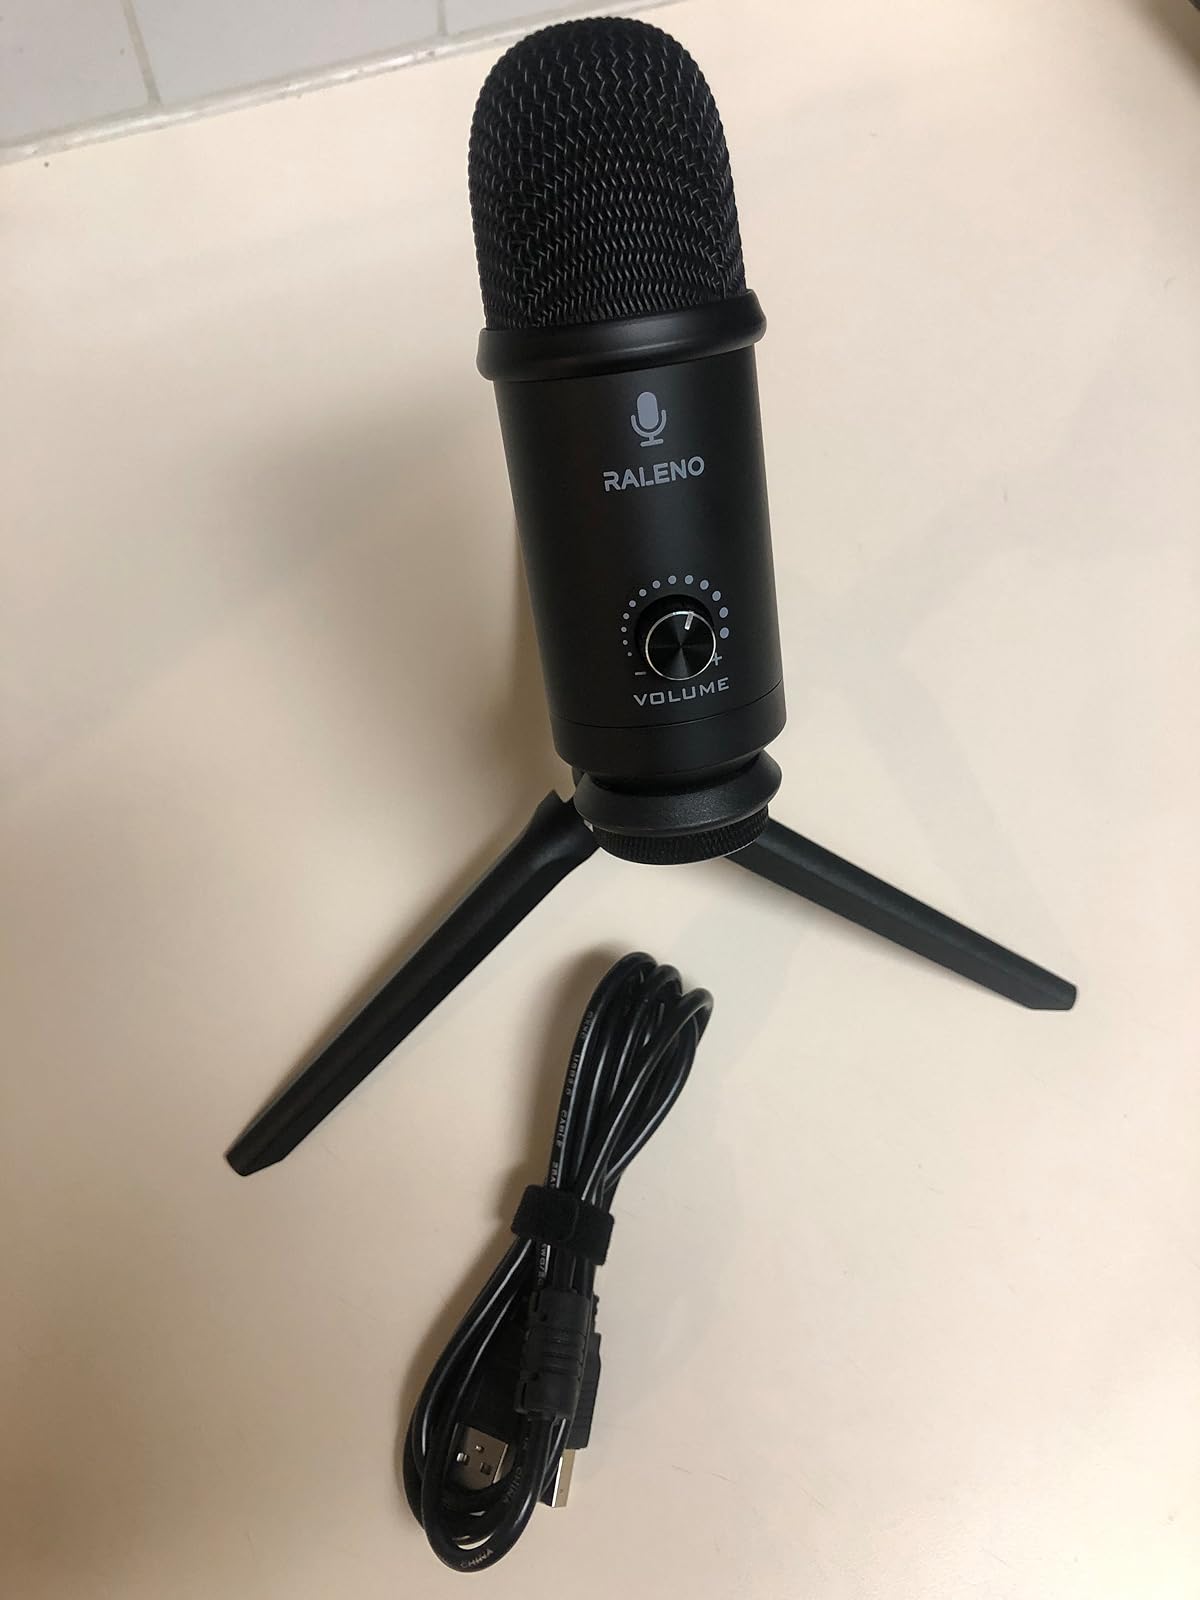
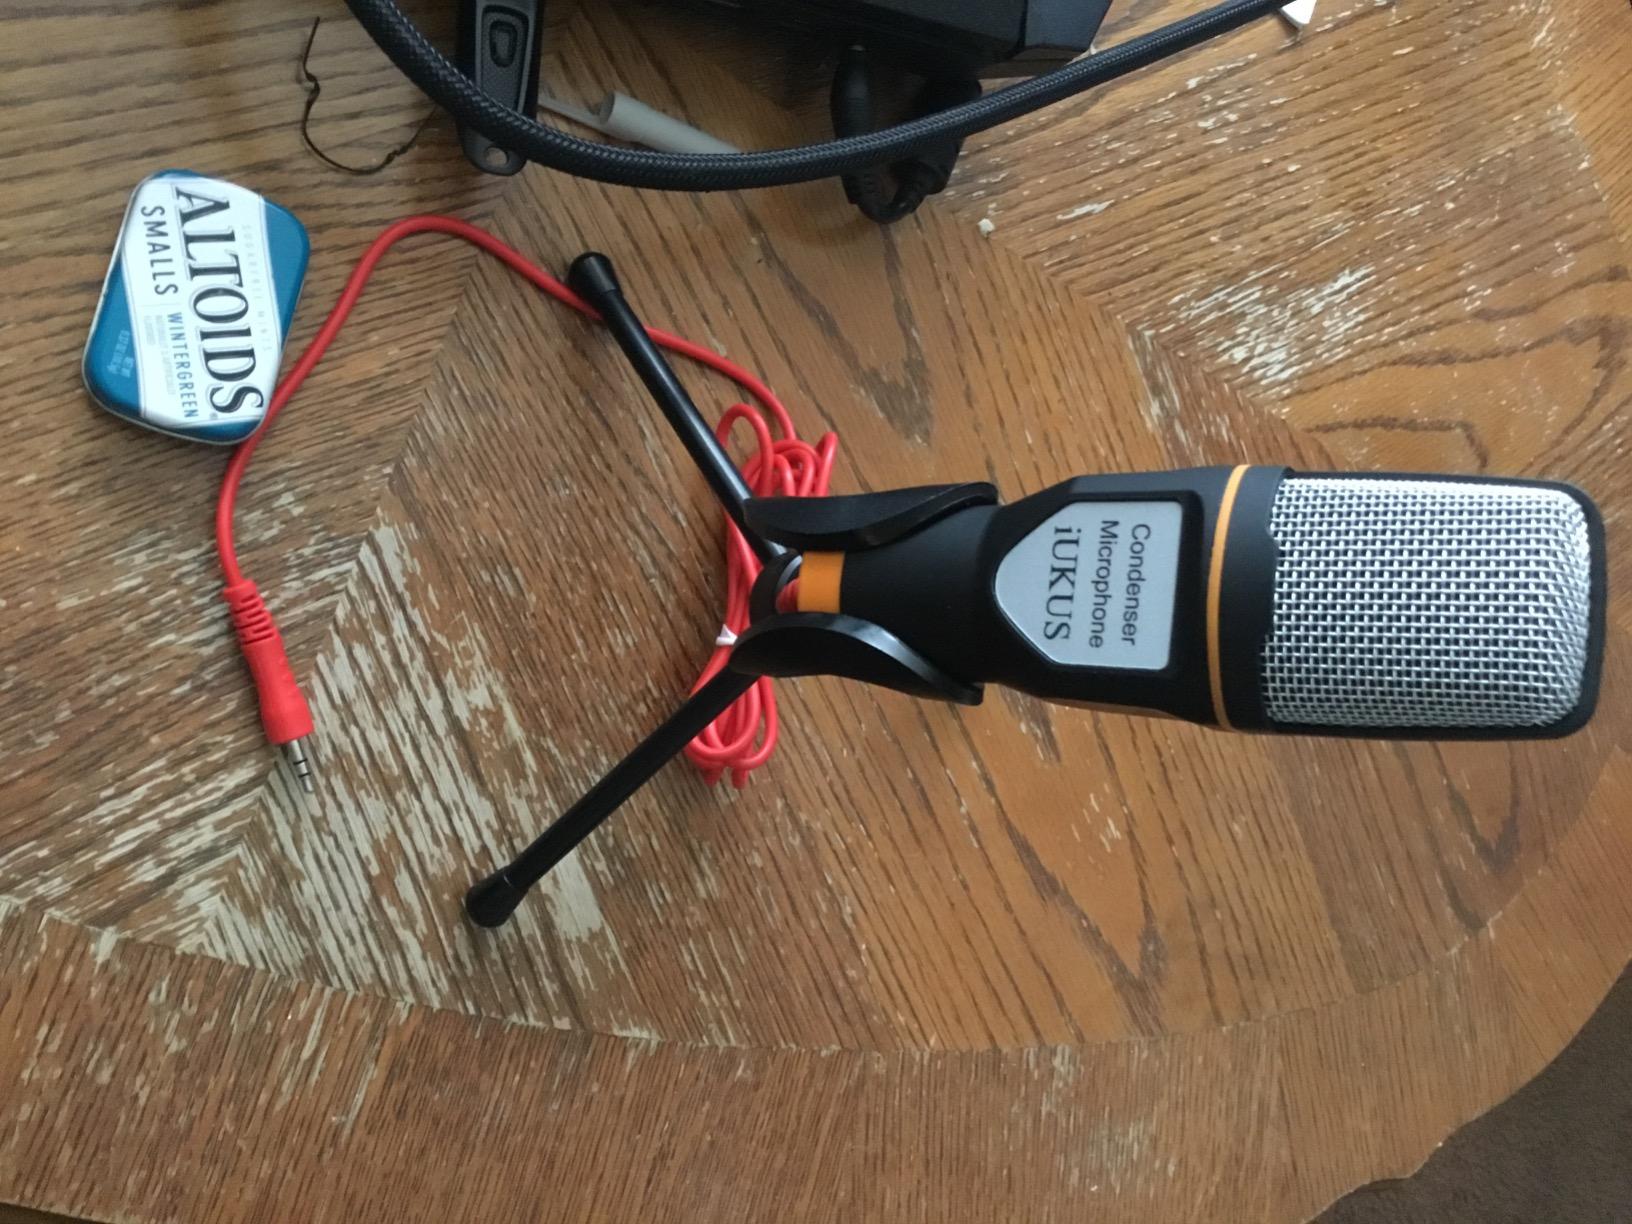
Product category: microphone
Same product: no